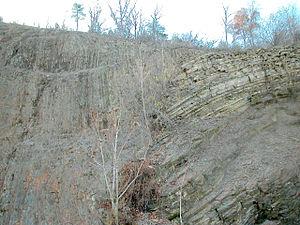
L’orogenèse alleghanienne ou orogenèse des Appalaches est l'un des événements géologiques ayant donné naissance aux Appalaches, aux monts Allegheny et à l’Anti-Atlas. Ce terme a été proposé pour la première fois par H.P. Woodward.
Le plateau des Allegheny est une zone accidentée s'étendant sur l’Ouest et le centre de l’État de New York, le Nord et l'Ouest de la Pennsylvanie et de la Virginie-Occidentale, et l’Est de l’Ohio. Une partie du plateau a été recouverte lors de la dernière glaciation.